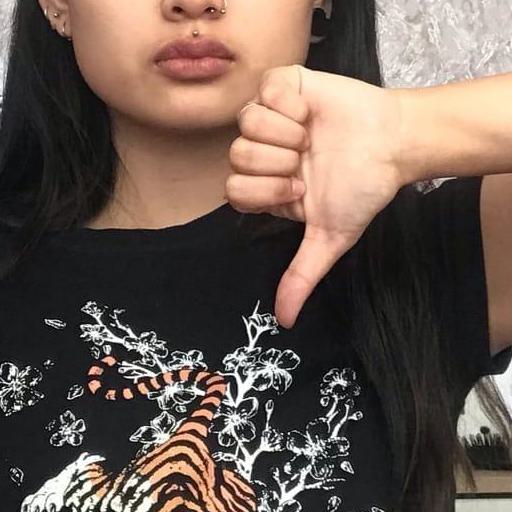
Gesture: dislike